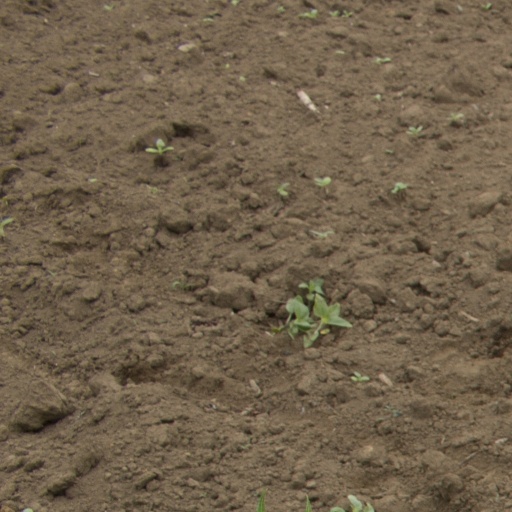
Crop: Jerusalem artichoke